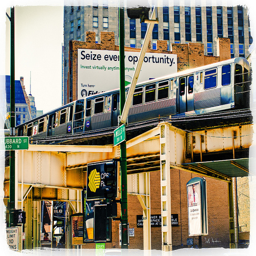
A train on an elevated track going through the city.
A train on tracks overhead, gong through a city.
Large passenger train passenger over the top of a city street.
A train is riding above ground over several street signs.
a very tall building near a very busy shops and a railway line